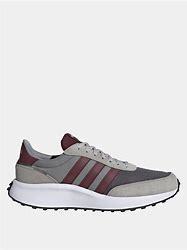
Brand: Adidas
Model: Run 70S